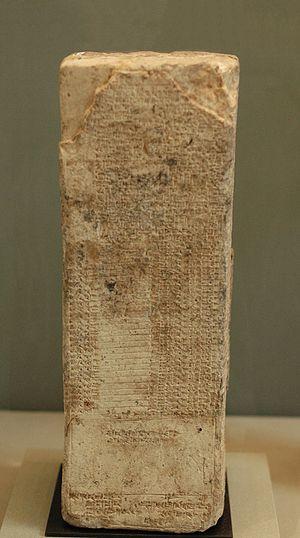
Liste des rois de Larsa. Terre cuite, Larsa, v. 2025-1763 (39e année du règne d'Hammurabi).
Larsa, qui est appelé aujourd'hui Tell Senkerah en Irak, était une cité de Mésopotamie, capitale d'un royaume amorrite. Elle est située à quelque 25 km au sud-est des ruines d'Uruk. Larsa est mentionnée dans des inscriptions sumériennes antérieures au règne de Ur-Gur, entre 2700 et 2800 av. J.-C., qui construisit et restaura la ziggourat d'É-babbar, le temple de Shamash. Elle est parfois identifiée à la ville biblique d'Ellasar.
La période d'Isin-Larsa est une phase de l'histoire de la Mésopotamie antique, qui s'étend entre la fin de la troisième dynastie d'Ur et la conquête de la Mésopotamie par le roi Hammurabi de Babylone. Suivant la datation conventionnelle, approximative, cette période débute en 2004 av. J.-C. et s'achève en 1763 av. J.-C. Elle constitue la première partie de la période paléo-babylonienne, la seconde étant la période de domination de la première dynastie de Babylone.
L'histoire de la Mésopotamie débute avec le développement des communautés sédentaires dans le nord de la Mésopotamie au début du Néolithique, et s'achève dans l'Antiquité tardive. Elle est reconstituée grâce à l'analyse des fouilles archéologiques des sites de cette région, et à partir du IVᵉ millénaire av. J.‑C. par des textes écrits essentiellement sur des tablettes d'argile, la Mésopotamie étant l'une des premières civilisations à inventer l'écriture, avec l’Égypte antique.